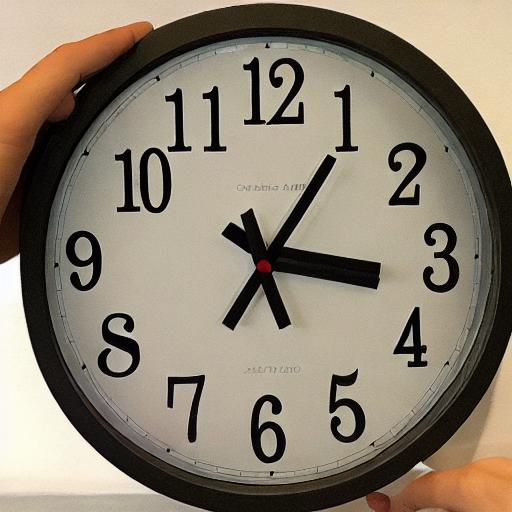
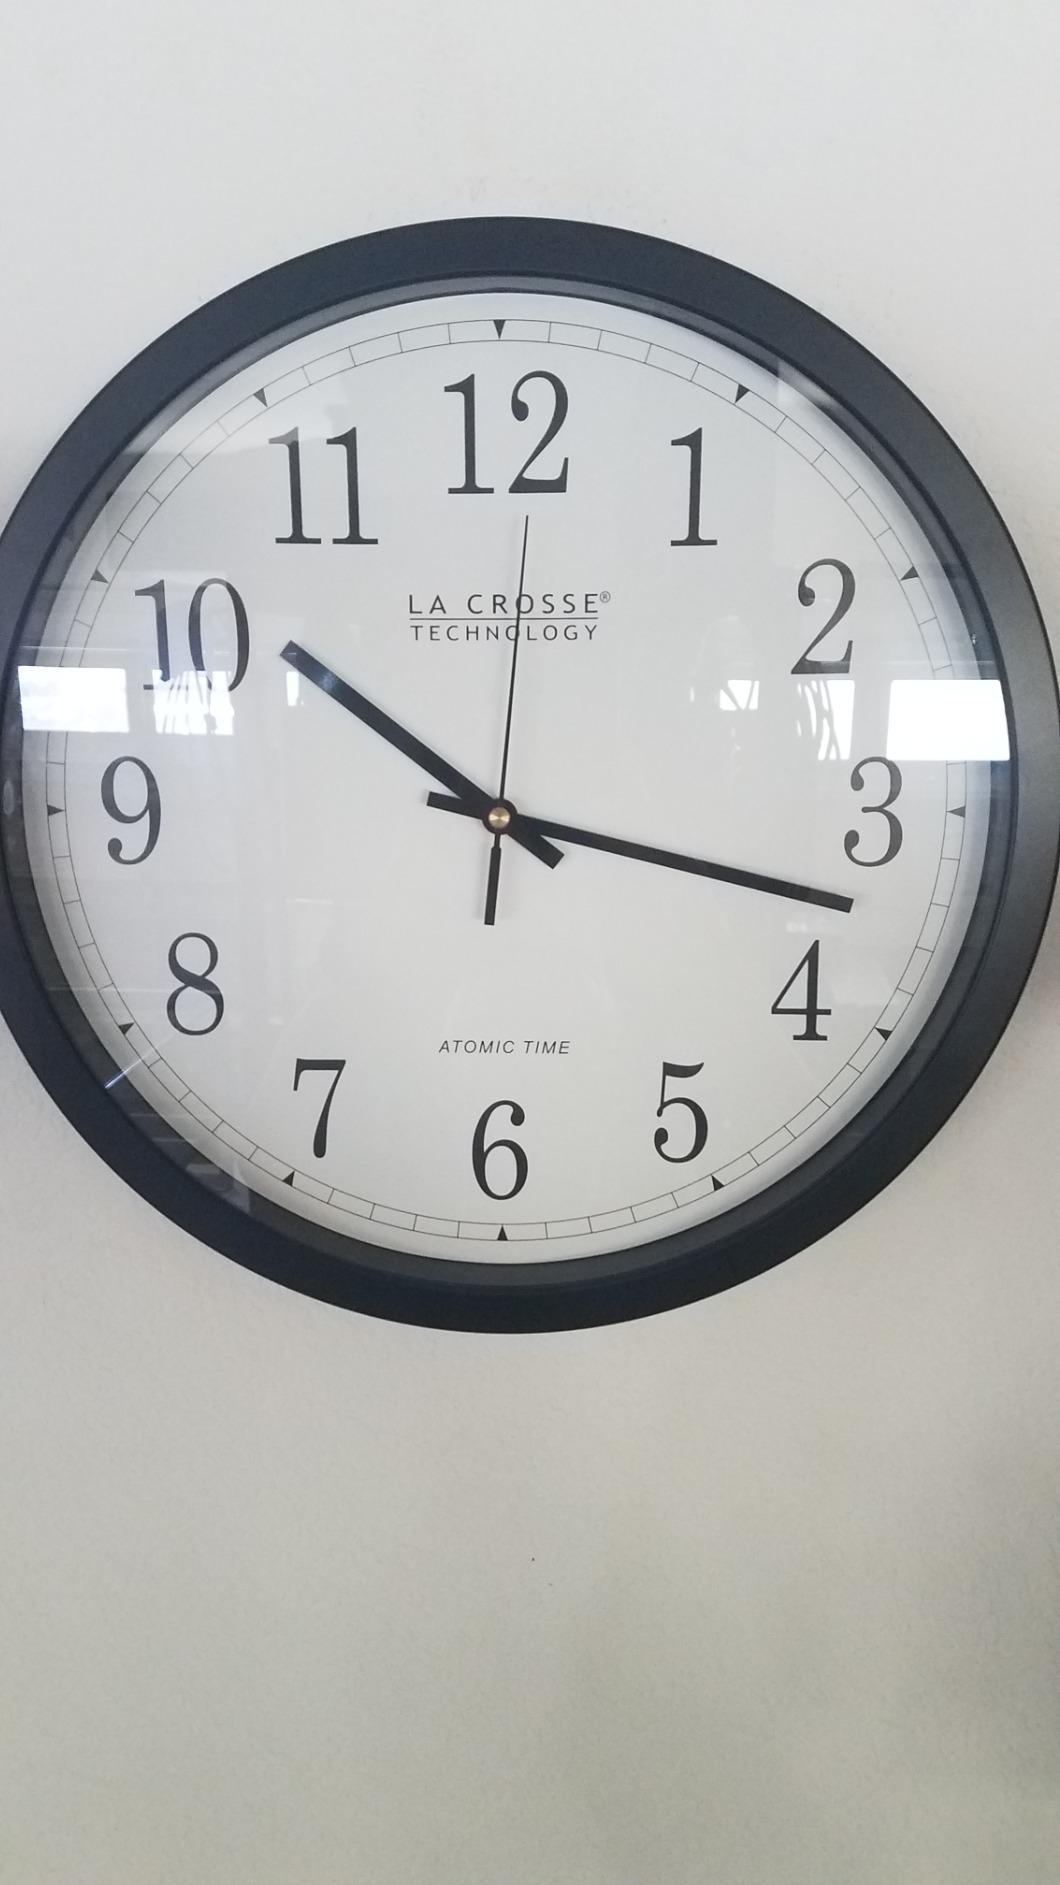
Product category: clock
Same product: no